Vertixe Sonora Ensemble

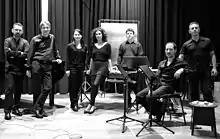
Vertixe at the Galician Centre of contemporary Art (CGAC)

Vertixe Sonora is a Spanish chamber ensemble founded in 2010 and specialized in contemporary classical music. It is an independent non-profit organisation functioning both as a platform which supports the creation and dissemination of New Music and as a music ensemble. Its artistic director since its founding has been the composer Ramón Souto. Their work has been shown in several documentary film as "Correspondencias Sonoras" (2013) by Manuel del Río,